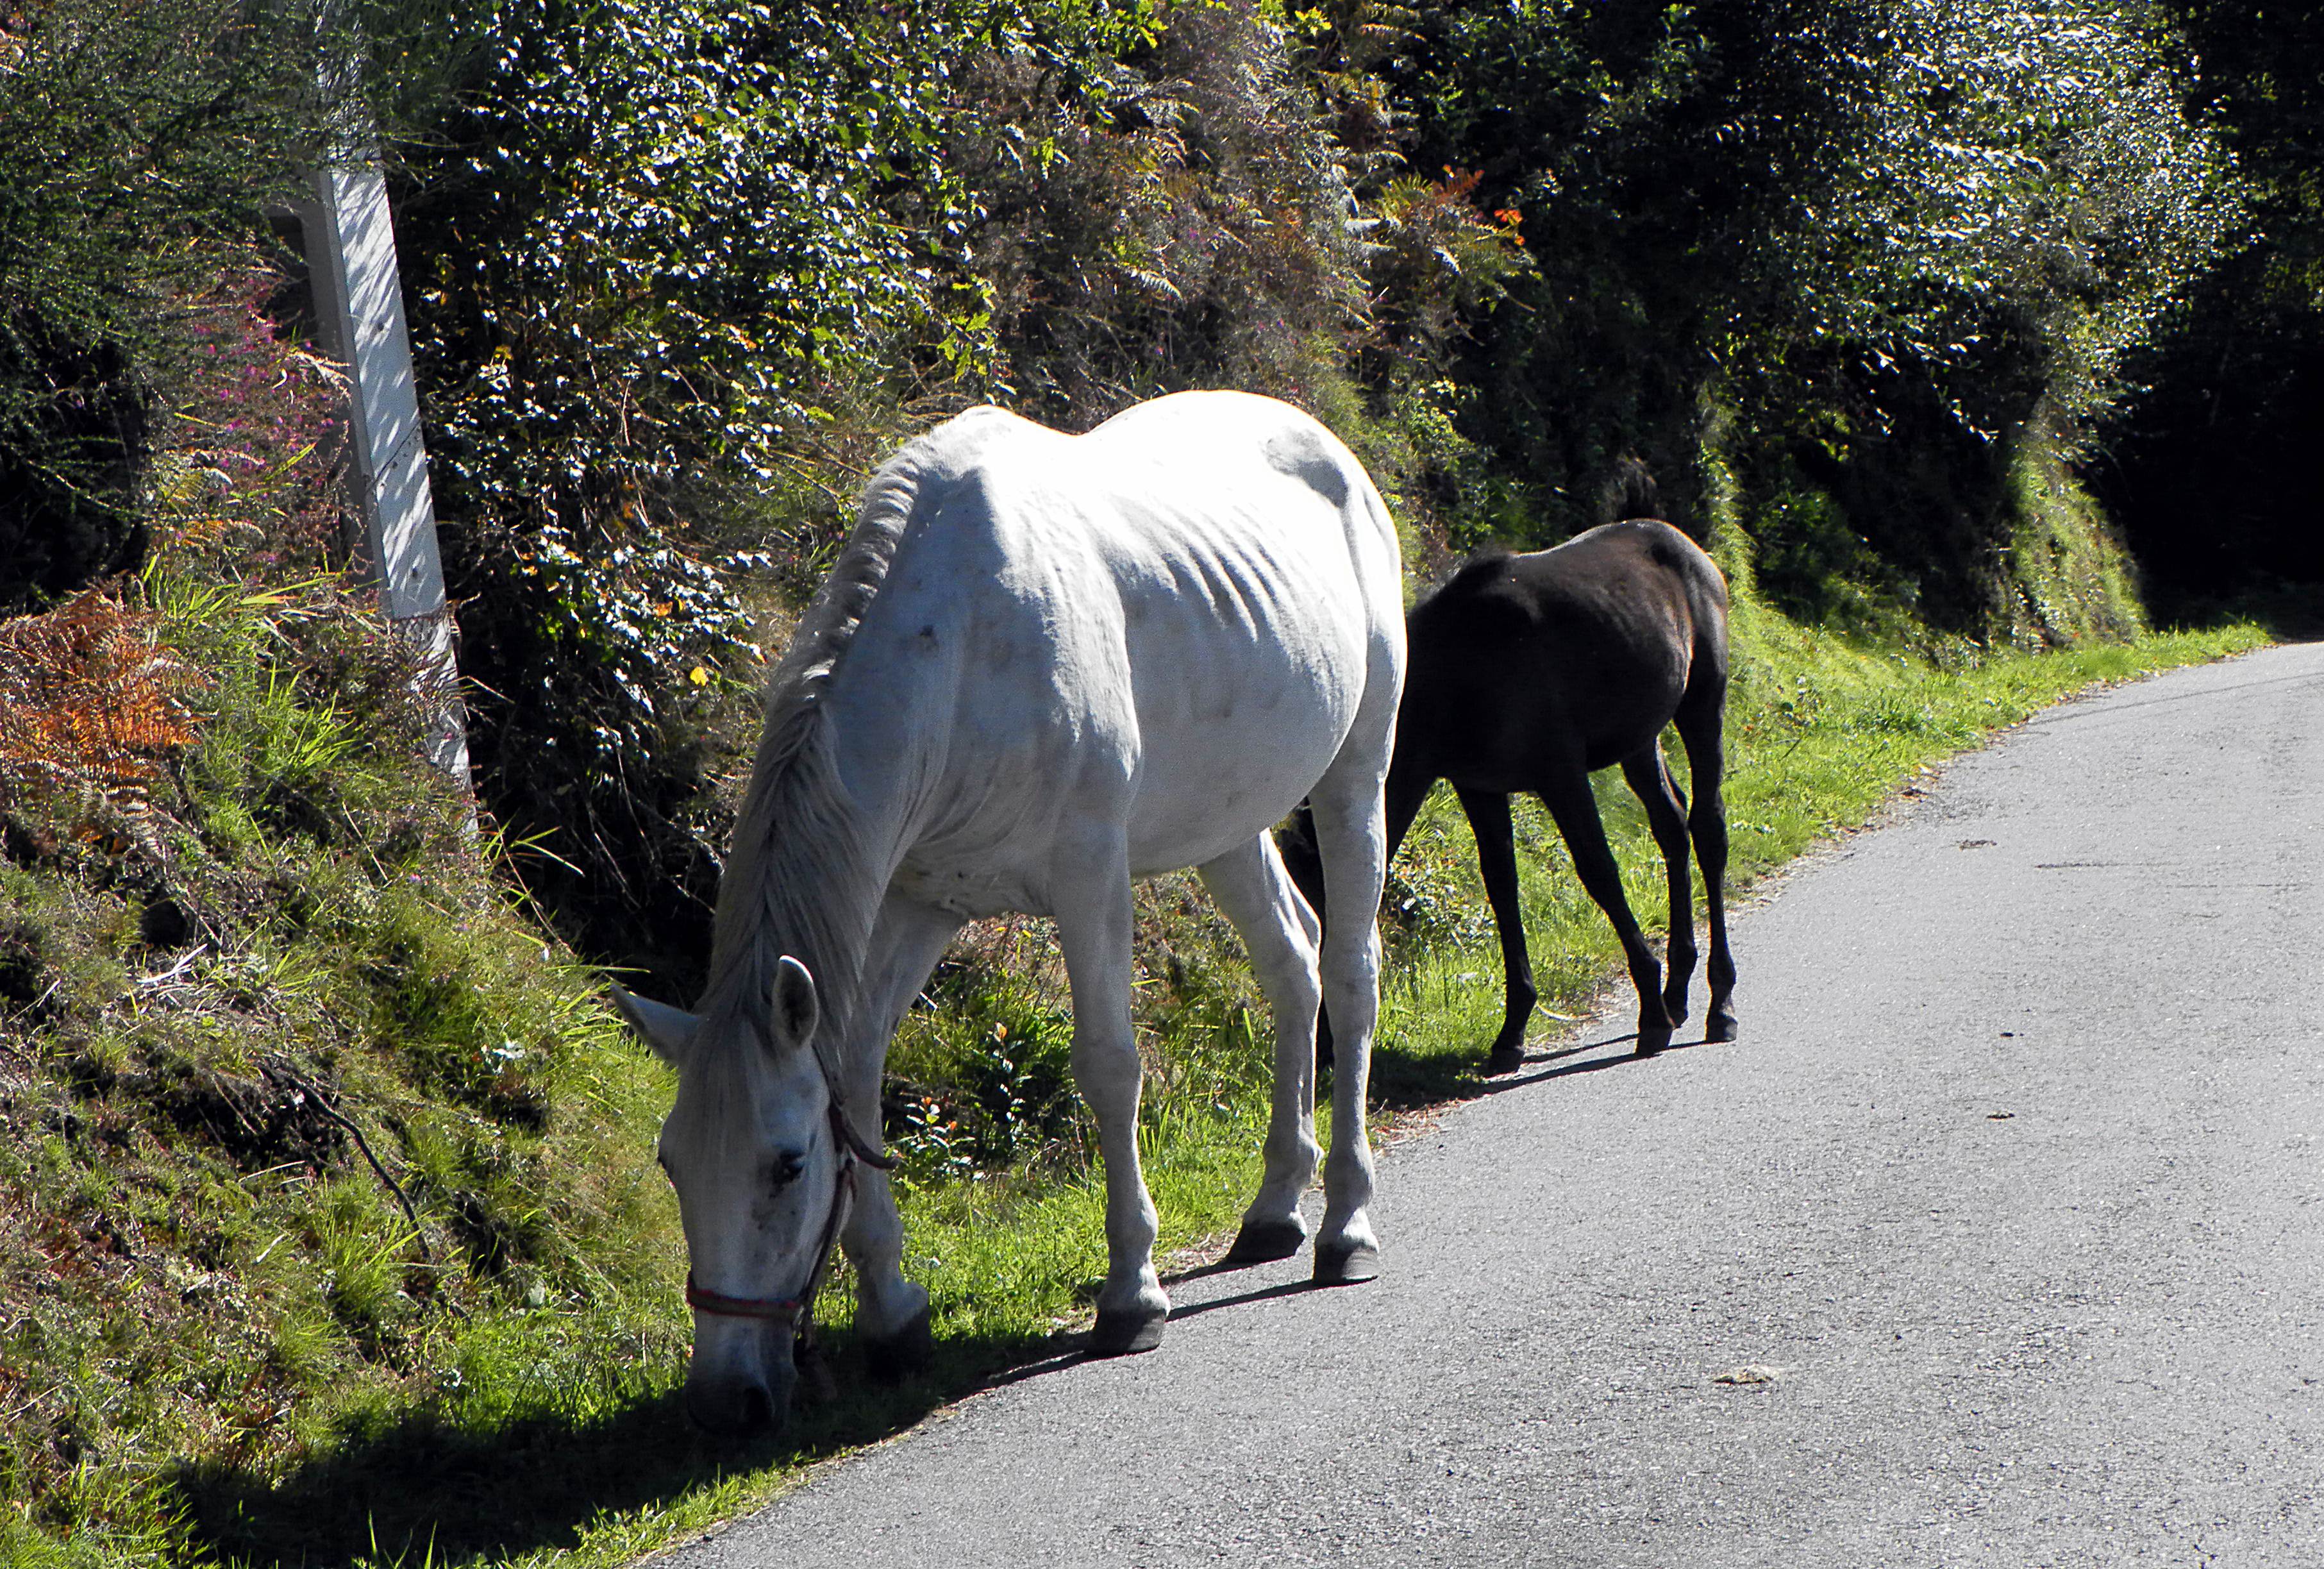
wildlife, pasture, grazing, horse, mammal, animals, mare, ggl1, animales, rural area, horse like mammal